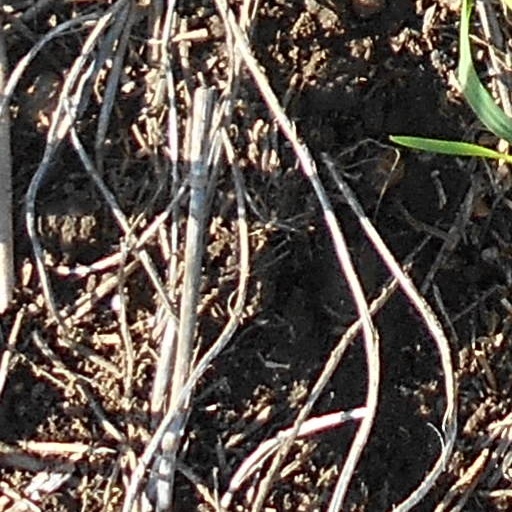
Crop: wheat